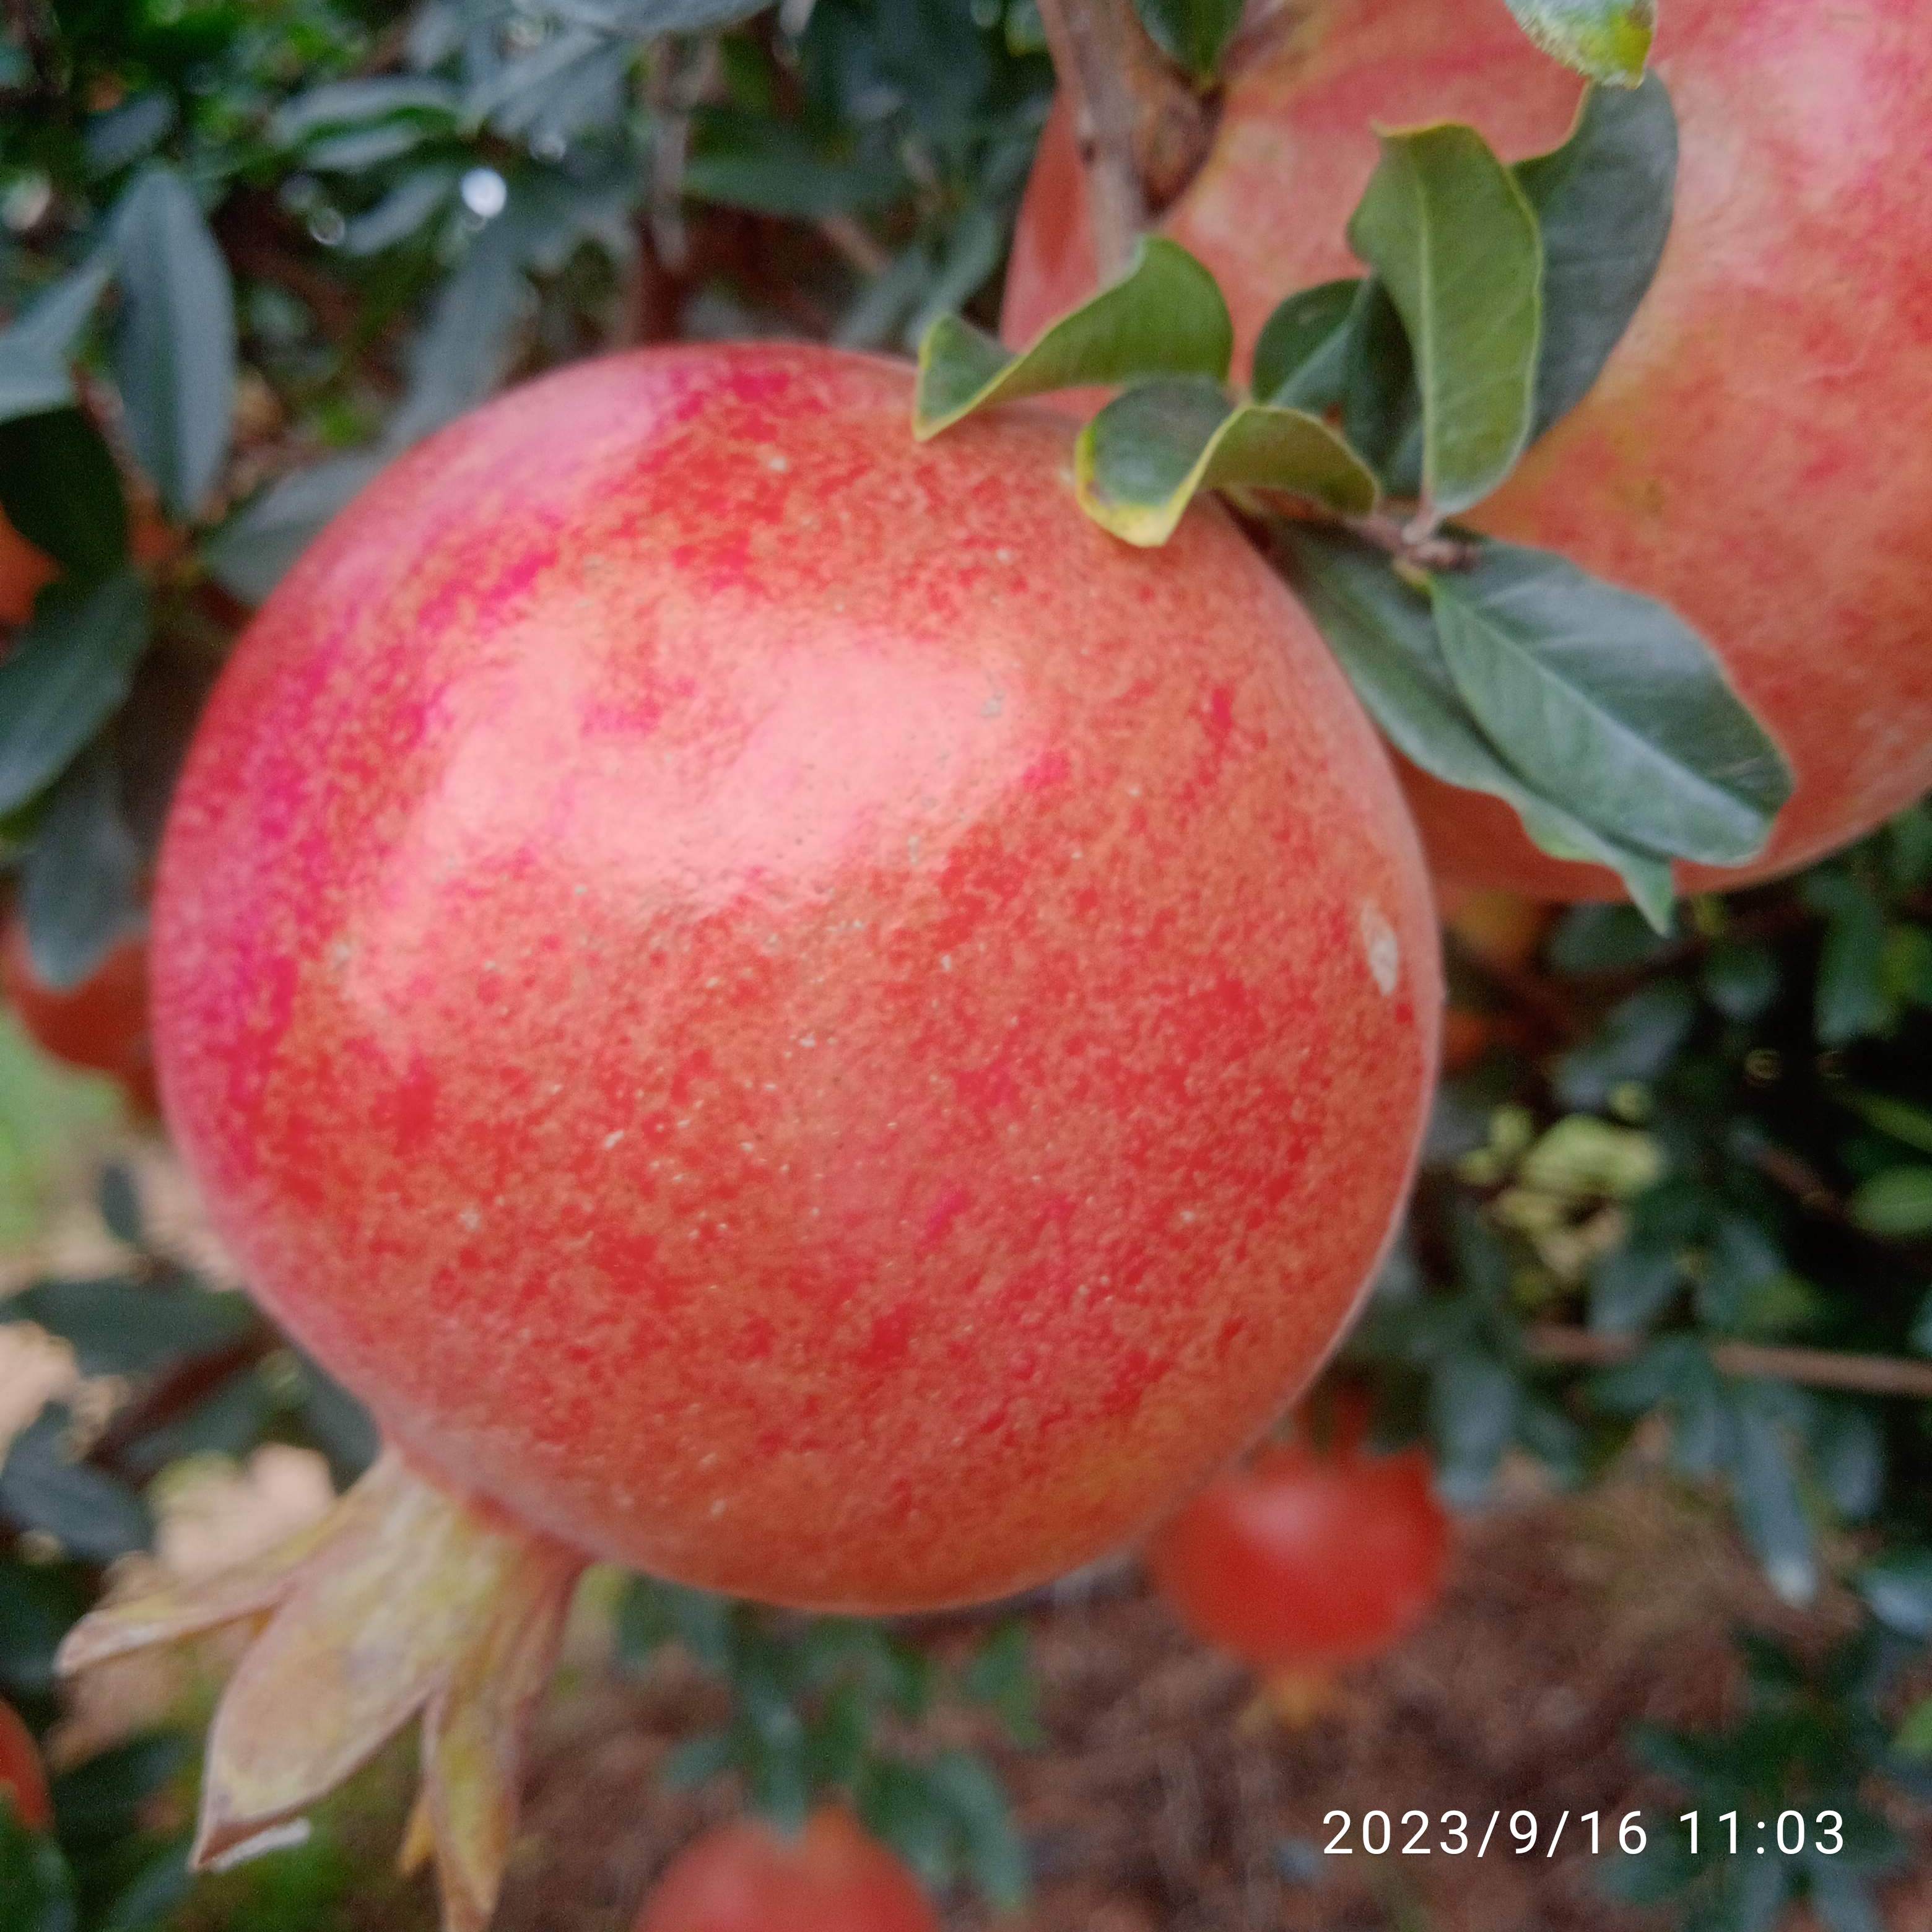
Label: Healthy